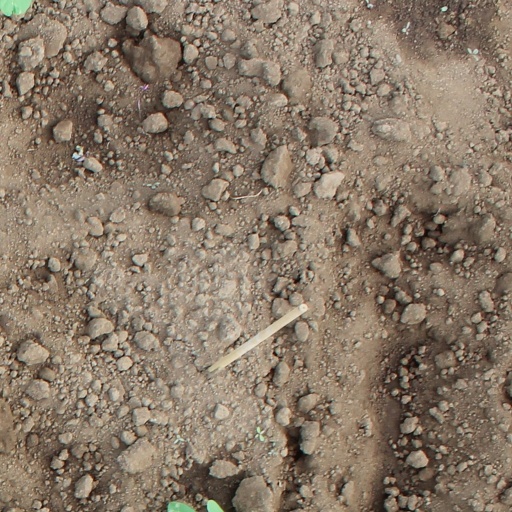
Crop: soybean